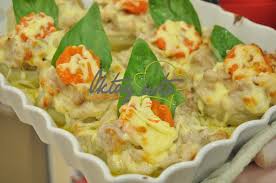
Yemek: enginar